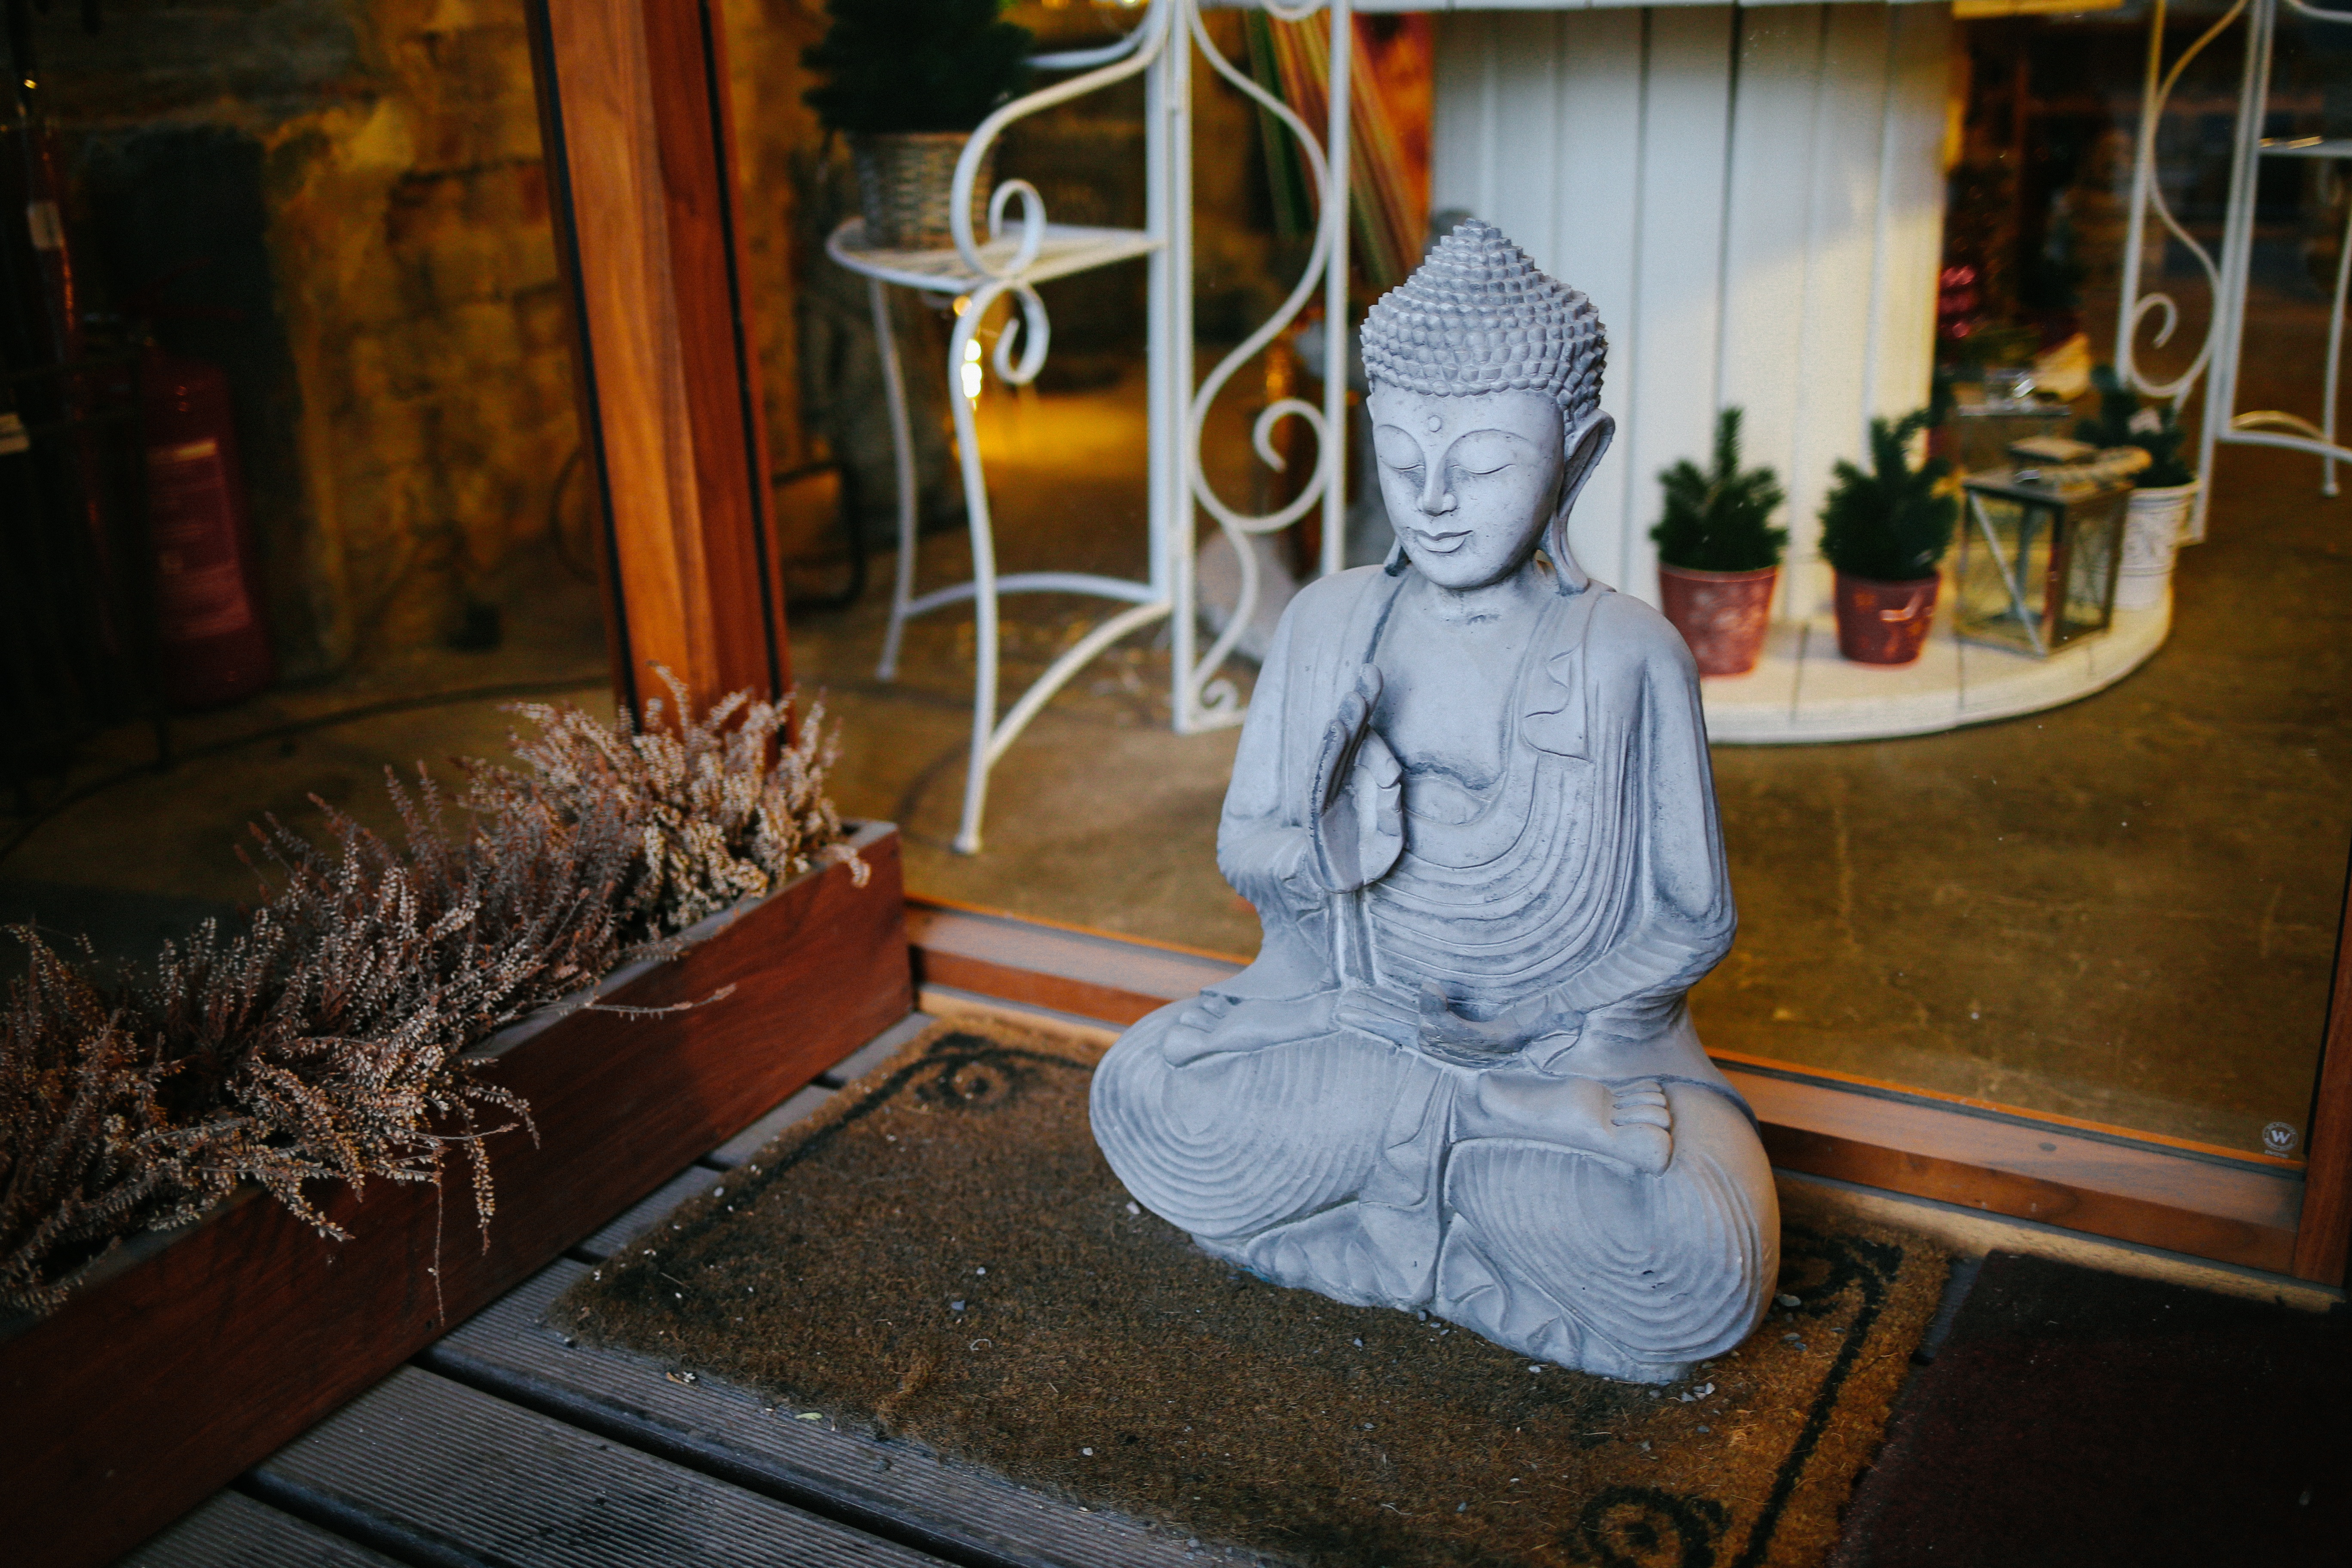
statue, art, temple, buddha, tourist attraction